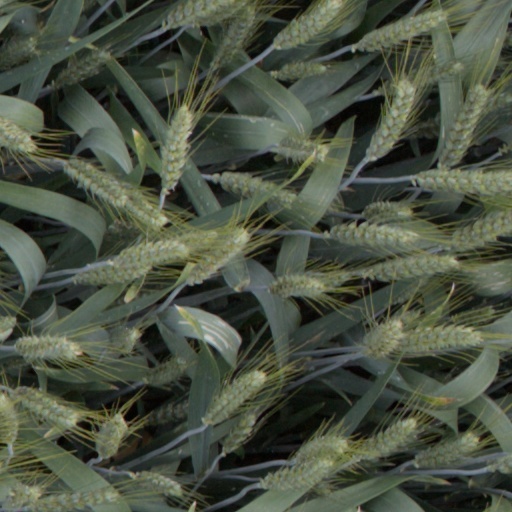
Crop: wheat